Linxia City

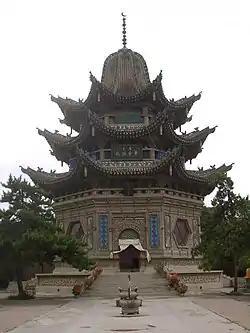
Hua Si Gongbei (Ma Laichi's mausoleum)

Hezhou was already an important Islamic center in the 1670s, when the Kashgarian Sufi master Āfāq Khoja made his tour of the Muslim communities of Qing Empire's northwestern borderlands. While his preaching in Xining, Didao and Lanzhou is better documented, he most likely preached in Hezhou as well.